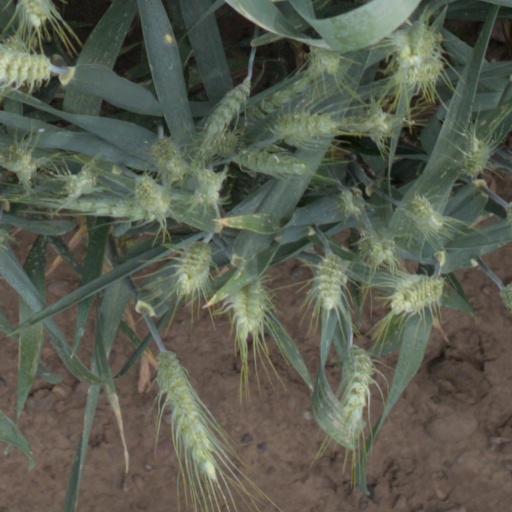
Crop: wheat